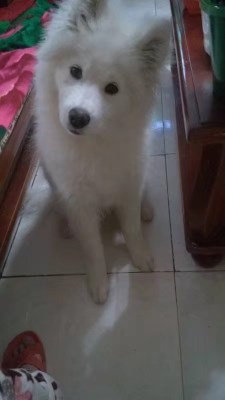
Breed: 2192-n000088-Samoyed